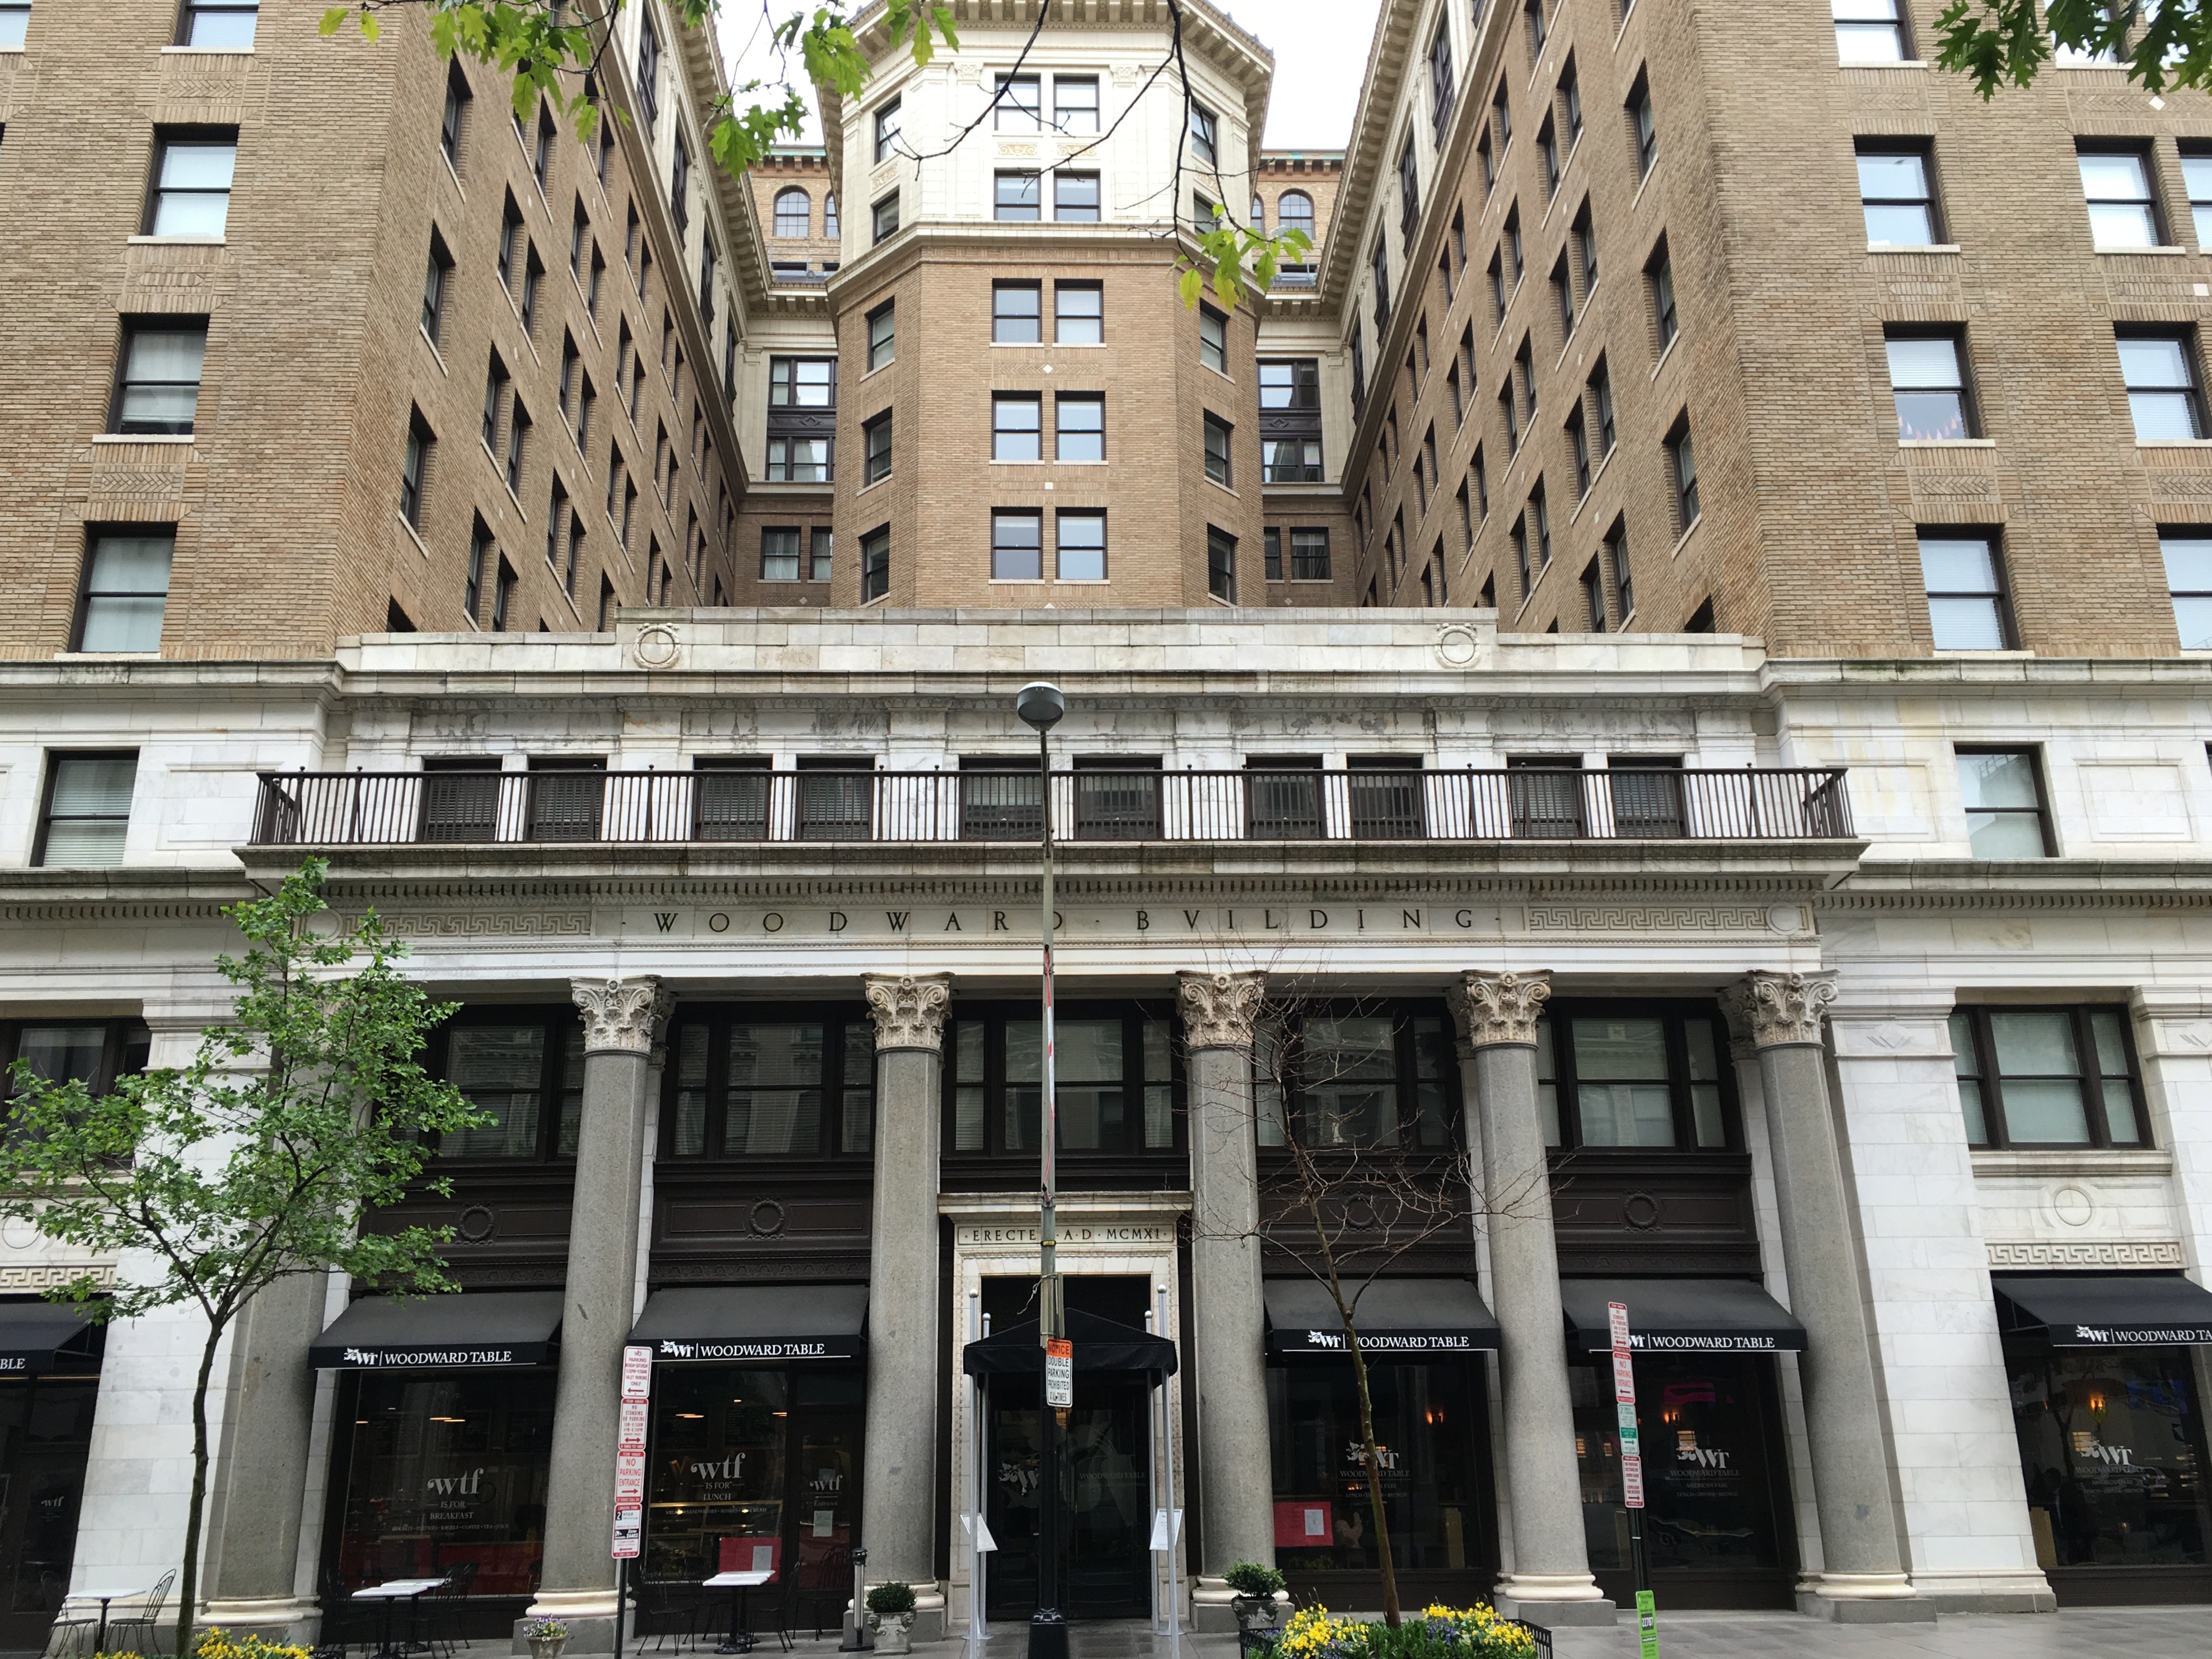
architecture, building, city, downtown, plaza, facade, condominium, neighbourhood, residential area